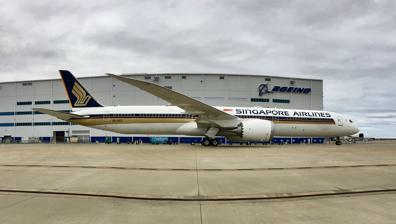
Building: Boeing South Carolina
Country: United States of America
Year built: 2011
Airplane assembly facility in North Charleston, South Carolina Boeing South Carolina Boeing 787 Dreamliner outside of Boeing South Carolina building Built October 2009 ( 2009-10 ) Operated July 2011 ( 2011-07 ) –Present Location North Charleston, South Carolina , U.S. Coordinates 32°52′44″N 80°01′50″W / 32.8789°N 80.0306°W / 32.8789; -80.0306 Industry Aerospace Products Boeing 787 Dreamliner Employees 6,943 (2017) Area 265 acres (107 ha) Owner(s) Boeing Boeing South Carolina is an airplane assembly facility built by Boeing in North Charleston, South Carolina , United States. Located on the grounds of the joint-use Charleston Air Force Base and Charleston International Airport , the site is the final assembly and delivery point for the Boeing 787 Dreamliner . Boeing opened the site in July 2011, after purchasing the facilities of suppliers Vought and Global Aeronautica in 2008 and 2009. The final assembly building covers 1,200,000 square feet (110,000 m 2 ) and opened on November 12, 2011. As of September 28, 2017, the site employs 6,943 workers and contractors. History Main article: Boeing 787 Dreamliner Sub-assembly site Boeing Dreamlifter , used to carry sub-assemblies of the Dreamliner, parked in South Carolina The 265-acre (107-hectare) site is located on the southern portions of the joint-use Charleston Air Force Base and Charleston International Airport located in the city of North Charleston, South Carolina . The site was initially established in 2004 to build components for the Boeing 787 Dreamliner . Instead of conventionally building the 787 from the ground up, Boeing assigned subcontractors to do more assembly work, delivering completed sub-assemblies to the Boeing Everett Factory where workers would join them and integrate systems. This approach was intended to result in a leaner, simpler assembly line and lower inventory, with pre-installed systems reducing final assembly time by three-quarters to three days. The South Carolina site was used by two of these subcontractors: Vought Aircraft Industries and Global Aeronautica, a joint venture of Vought and Alenia Aeronautica , to build sections of the fuselage out of composite materials. Global Aeronautica would receive mid-fuselage sections from an international supply chain including Alenia factories in Italy, and aft fuselage sections from the Vought factory next door. Global Aeronautica would then assemble these sections and then ship the more than 60 percent complete fuselage to Everett onboard the Boeing Dreamlifter , a fleet of converted 747s. The 334,000-square-foot (31,000 m 2 ) facility broke ground in February 2005 and was completed in late 2006. Subcontractors had difficulties finishing sub-assemblies on schedule, and for many including Alenia, the work proved unprofitable. Amid these issues, and in an effort to gain more control over the supply chain, Boeing purchased Vought's share of the Global Aeronautica joint venture in June 2008, Vought's standalone operations in July 2009, and Alenia's share of Global Aeronautica in December 2009. Final assembly site Several Boeing 787 Dreamliner aircraft under construction inside the Boeing South Carolina final assembly building Now controlling a large site of land in South Carolina, where 60 percent of 787 assembly was already taking place, Boeing announced in October 2009 that it would build a new 787 Dreamliner final assembly and delivery line in North Charleston. Boeing said that the second production line was necessary to "meet the market demand for the airplane," but it came amid tense negotiations between the company and the International Association of Machinists and Aerospace Workers (IAM) union representing workers in Everett who had recently gone on strike. South Carolina's unionisation rates , the lowest in the country at 2.7%, were stated by Boeing management as a reason to transfer production to there. IAM said the decision was retaliatory and National Labor Relations Board agreed, filing a lawsuit against the company in April 2011. The lawsuit was dropped in December after IAM withdrew its complaint as part of a new contract with Boeing, clearing the way for production to begin in South Carolina. Since then, Boeing has continued to challenge the rights of unions to organize at the plant, and is alleged to have fired workers for their attempts to unionize. Ground was broken for the new 1,200,000-square-foot (110,000 m 2 ) final assembly building in November 2009. The building contains eight positions for aircraft assembly and multiple floors of offices, conference rooms, and equipment storage. 18,000 tons of structural steel was used during the assembly and the building is 1,041 feet long by 618 feet wide. The building also hosts 10 acres (440,000 sq ft; 40,000 m 2 ) of solar panels on the roof that can generate up to 2.6 megawatts of electricity that is able to power the plant and giant autoclaves. Limited production began in July 2011, with the first airplane rolling out of the final assembly on April 27, 2012, taking its first flight on May 23, and delivered to Air India on October 5. In addition to the new final assembly building and existing aft fuselage production, midbody assembly and Dreamlifter operations buildings, Boeing also opened a delivery center at the site in November 2011. The center contains office space and conference rooms to meet with customers buying new planes, along with two jet bridges . A 360,000-square-foot (33,000 m 2 ) two-bay paint facility was added in 2016, allowing Dreamliners to be painted on site, instead of being flown elsewhere. President Donald Trump attending the rollout of the 787-10 The first 787−10 was rolled out on February 17, 2017, and was considered a major achievement for the South Carolina factory, as it would be the first Boeing airliner variant assembled exclusively there. The Everett plant was unable to build the −10 because the mid-fuselage sections are too large to fit inside the Dreamlifter. Undertaking drastic cost-cutting measures in the wake of the COVID-19 pandemic and its resulting impact on aviation , Boeing announced on October 1, 2020, that it would consolidate all of its 787 assembly at the South Carolina factory. The move was completed in February 2021. Quality-control issues The South Carolina plant has been accused of shoddy production and ignoring safety defects in its airplanes in favor of meeting deadlines. In 2019, following the discovery of exterior damage on planes manufactured in Charleston, for a time Qatar Airways would only accept delivery of Dreamliners assembled in Everett. Later that same year KLM , which had discovered loose seats, missing and incorrectly installed pins, nuts and bolts not fully tightened and a fuel-line clamp left unsecured on its jet, complained that the standard of manufacture was "way below acceptable standards." Early in 2020, Boeing engineers discovered depressions in the 787's vertical tail fin, which could lead to structural failure under limited loads, affecting hundreds of planes or the vast majority of the fleet. Eight 787s were grounded due to the issue, which had been discovered in August 2019 at the South Carolina plant, but were delivered to customers anyway. The company received further criticism after it was revealed that Boeing had eliminated 900 quality inspectors at about the same time that they failed to detect or stop the issues. In September 2020, Boeing admitted that the FAA was investigating quality-control lapses dating back to the introduction of the 787 in 2011 and considering requiring additional inspections for up to 900 of the roughly 1,000 Dreamliners in service. By January 2021, Boeing had halted 787 deliveries to complete the inspection relating to the ongoing quality control issues. The halt was only expected to last a month, but stretched on for more than a year, except for a brief restart between March and May 2021. Amid the ongoing investigation, the FAA stripped Boeing of its delegated authority to inspect and sign off on 787 aircraft until the company can, "demonstrate consistent quality, stable delivery processes, and a robust plan for the rework needed on the undelivered aircraft in storage." Since the January 2021 stop in deliveries, FAA has rejected several plans from Boeing to address the issues. As of April 2022 [update] , Boeing has not submitted a plan to inspect and repair already constructed planes, indicating a further delay of weeks or months before the resumption of deliveries. The South Carolina plant continues to build planes at a reduced pace of less than two planes a month. Local impact See also: Economy of South Carolina The new factory has provided a boost to the local economy in the wake of record-high unemployment rates during the Great Recession , especially in the manufacturing industry. North Charleston mayor Keith Summey called the new factory the "reversal of the shipyard closing," alluding to the 1996 closure of the Charleston Naval Shipyard that took a heavy toll on the local economy. Boeing was offered an incentives package reportedly worth $450 million provided the company create 3,800 jobs and invest $750 million over the next seven years. Later calculations determined that the state-offered incentives package will be worth in excess of $900 million, when including property and sales tax breaks and state bonds. State lawmakers stood by the deal, insisting that the economic advantages of the package would justify a sizable investment by the state. In addition to the main 787 production facility at the airport, in 2011 Boeing has also established a 141-acre north campus, about 10 miles away near Ladson, South Carolina . The first building to open was the Interiors Responsibility Center South Carolina where 787 cabin parts are manufactured. The campus expanded in 2014 with the opening of the Boeing Research & Technology Center and Propulsion South Carolina which designs and assembles engine nacelle parts for the 737 MAX and the 777X. References